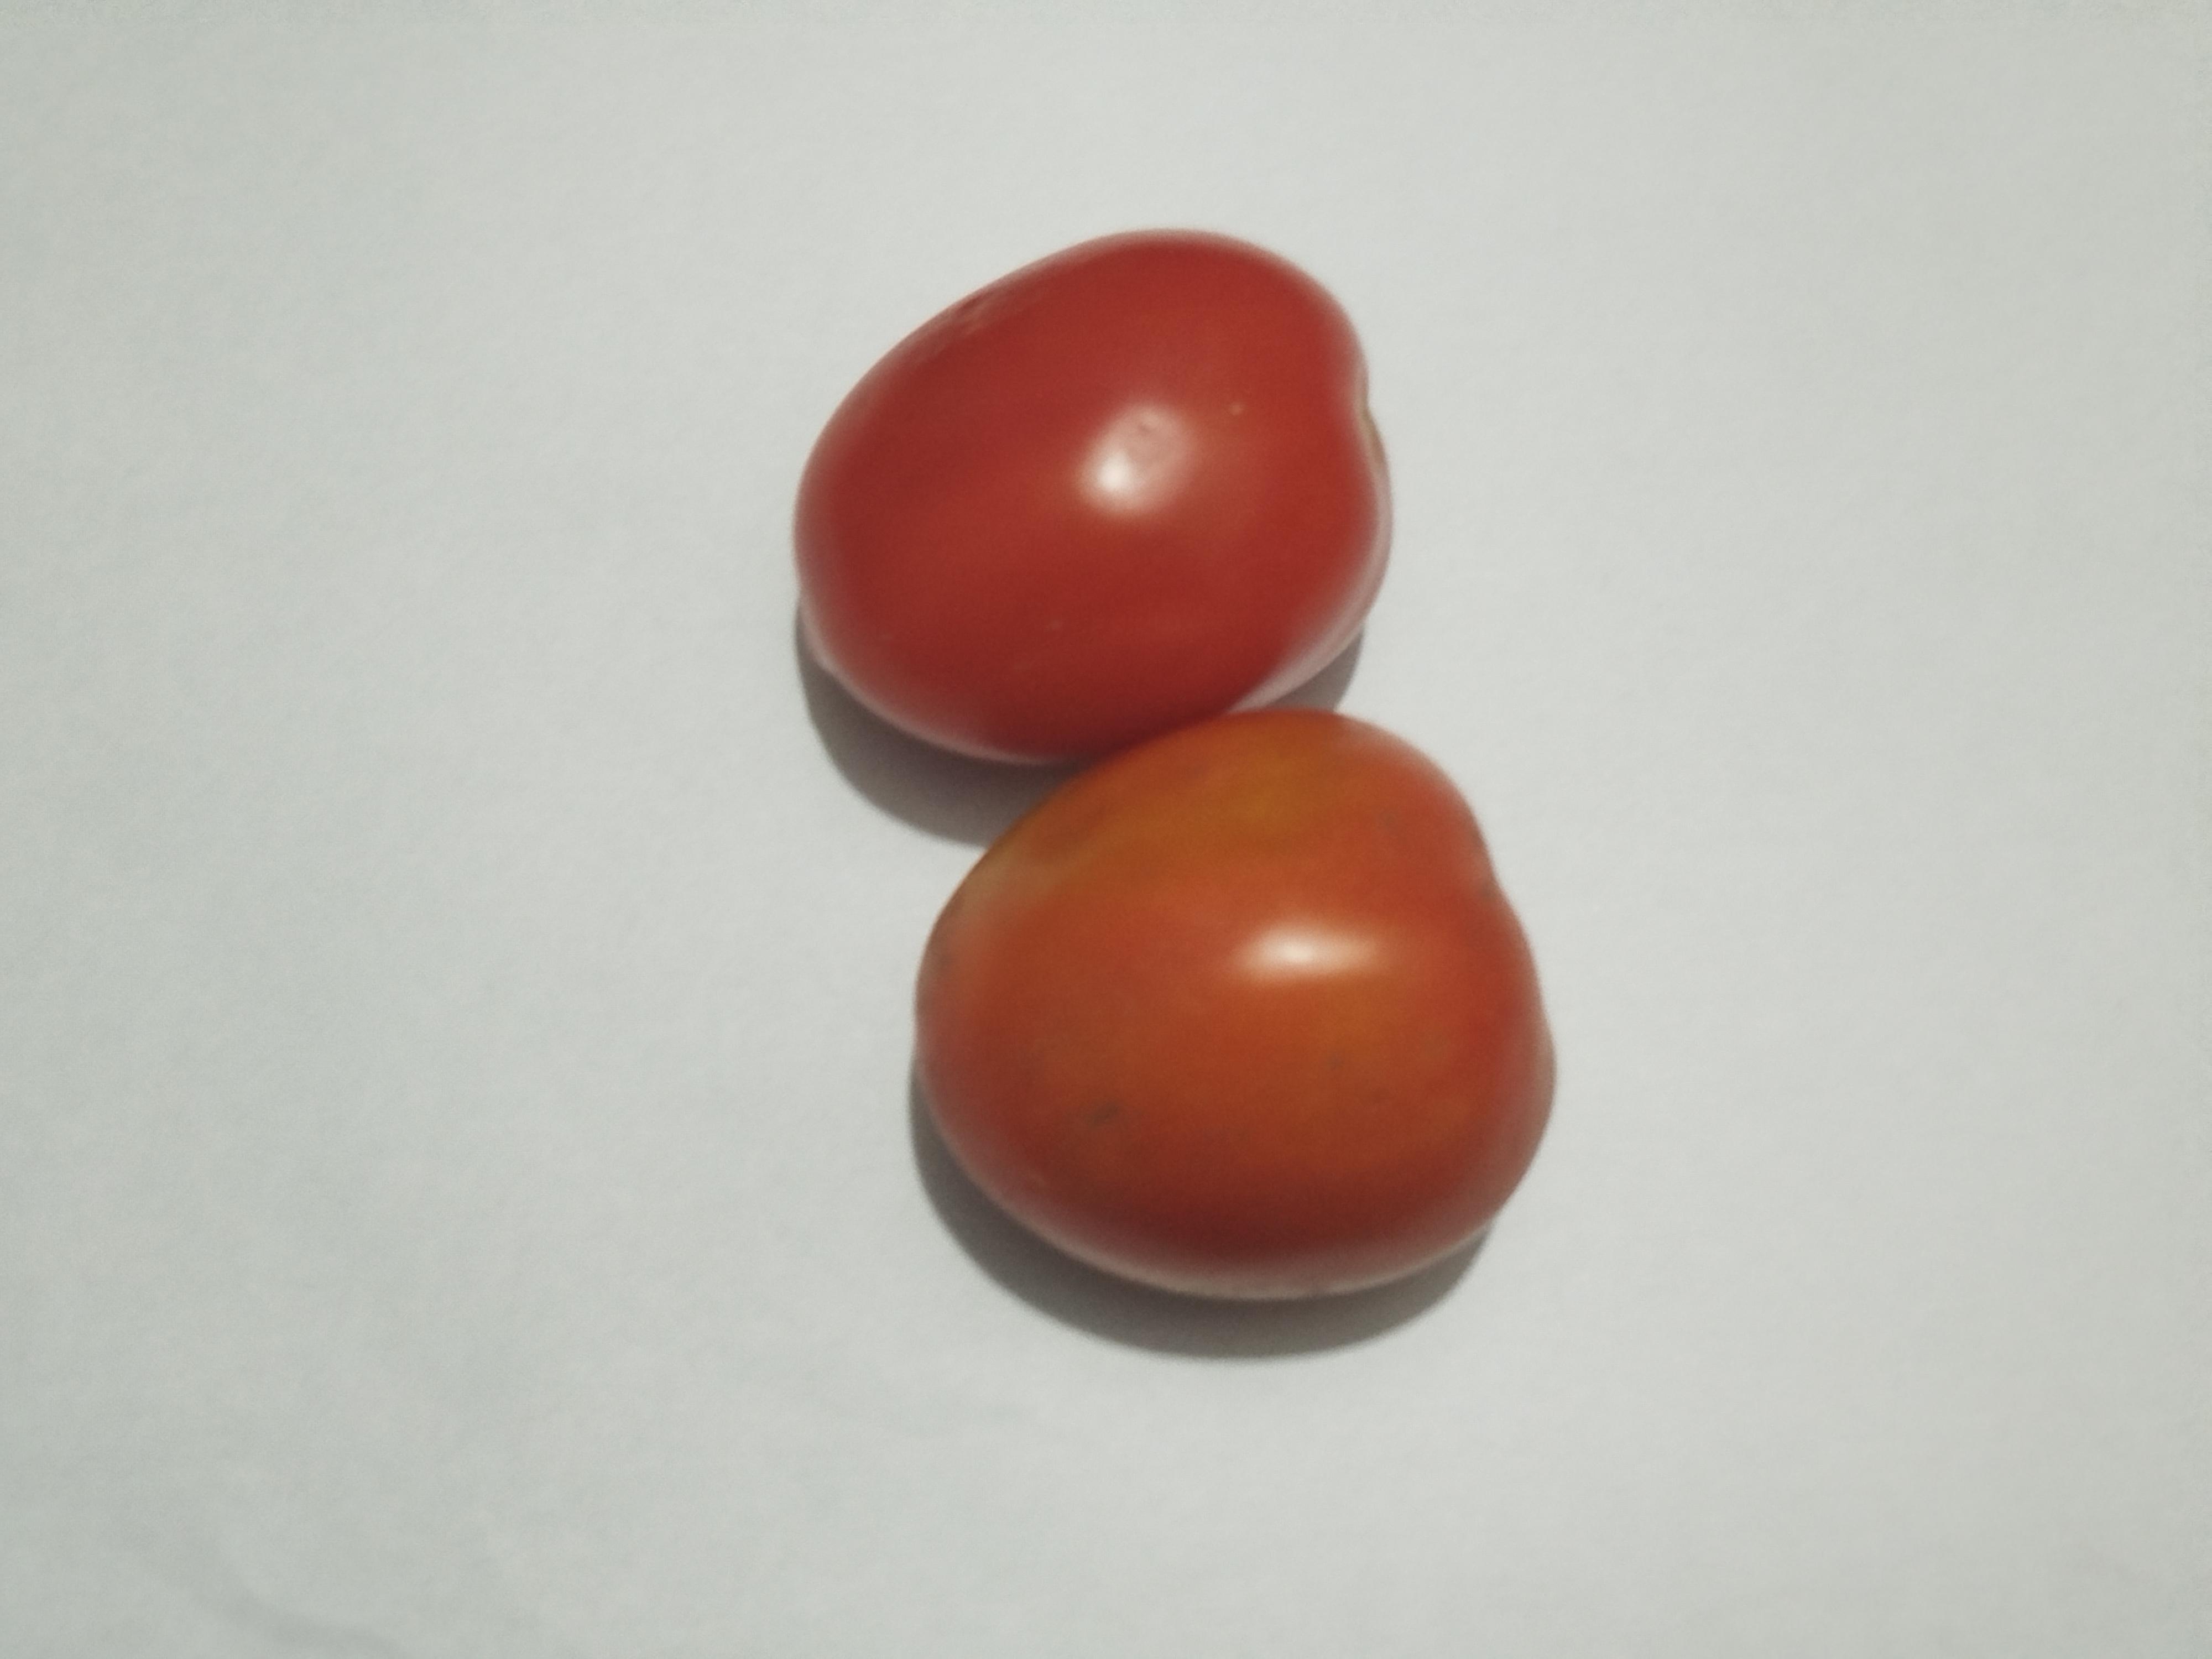
Label: Tomato